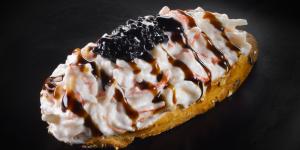
canapes de txatka